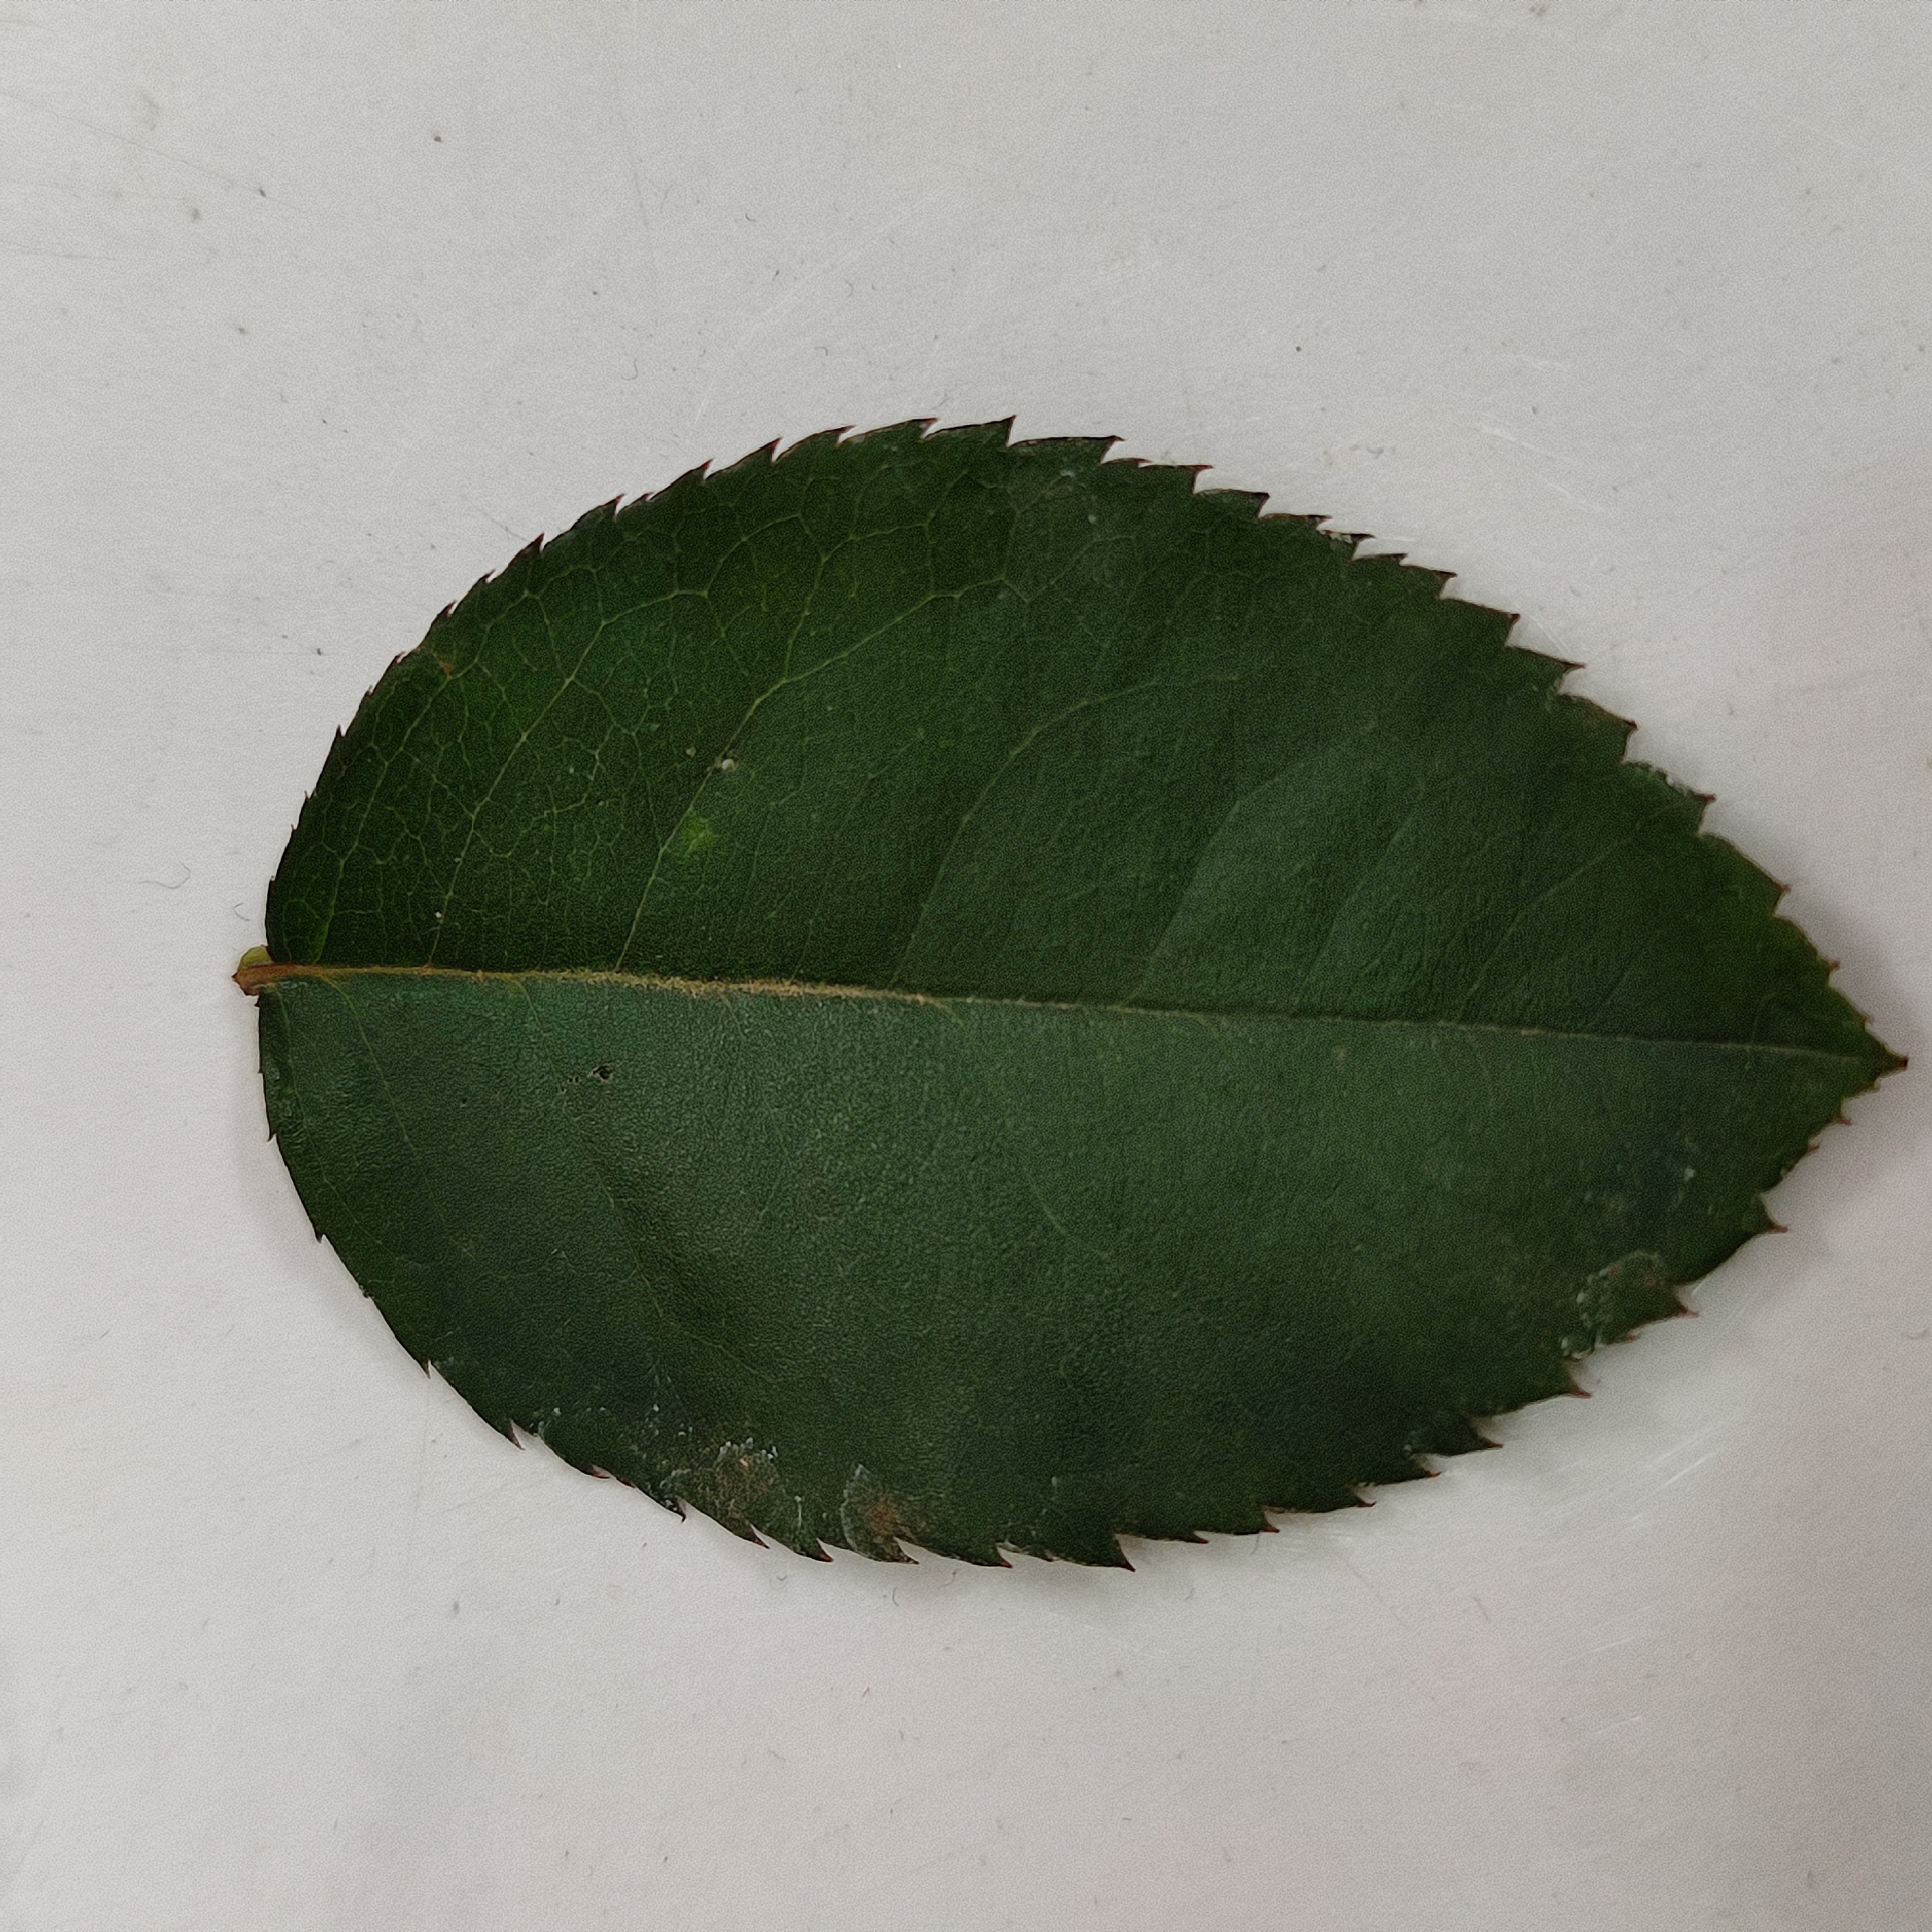
Label: Healthy Leaf